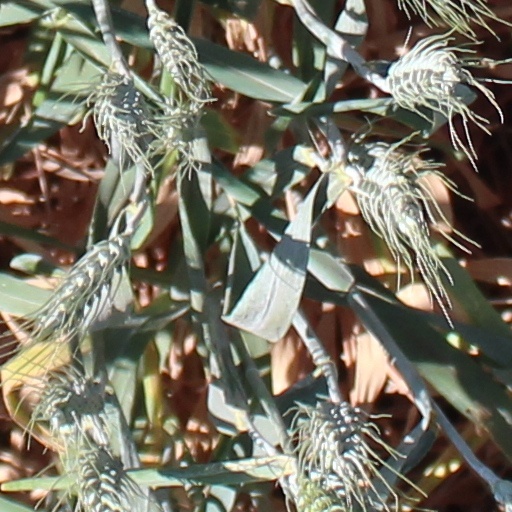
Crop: wheat